Bowstring Truss Bridge (Ironto, Virginia)

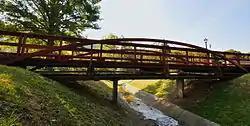
Bowstring Truss Bridge, October 2013.

Bowstring Truss Bridge, also known as the Roaring Run Bowstring Truss Bridge and King Tubular Arch Truss Bridge, is a historic bowstring truss bridge located at the Ironto Rest Area near Ironto, Montgomery County, Virginia. It was built by the King Bridge Company in 1878, and is a single-span, four-panel tubular arch pony truss. It measures long, wide, and high with an open roadway width of approximately . The bridge was partially disassembled and moved from its original location to a second site during the 1930s, where it remained until moved to its current location in 1977.